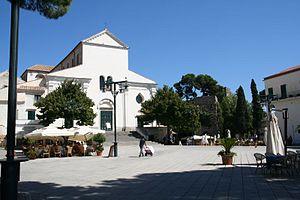
Ravello est une commune italienne située dans la province de Salerne dans la région Campanie en Italie méridionale.